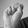
ASL letter: S